Human Development Foundation

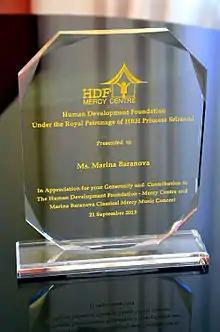
Award from the "HDF Mercy Centre" from 2013 to "Marina Baranova"

The Human Development Foundation (HDF), also referred to as the Mercy Centre, is a non-profit and non-denominational organization in Bangkok, Thailand. It was established by Roman Catholic Redemptorist priest Father Joe Maier with Sister Maria Chantavaradom in 1975.